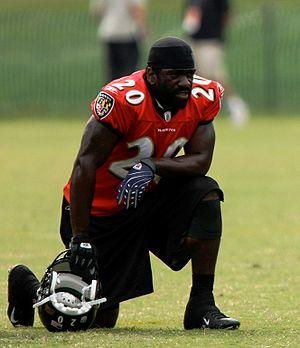
Ed Reed est un joueur américain de football américain, né le 11 septembre 1978 à St. Rose en Louisiane, qui évolue au poste de safety avec les Jets de New York après avoir passé onze saisons avec les Ravens de Baltimore.